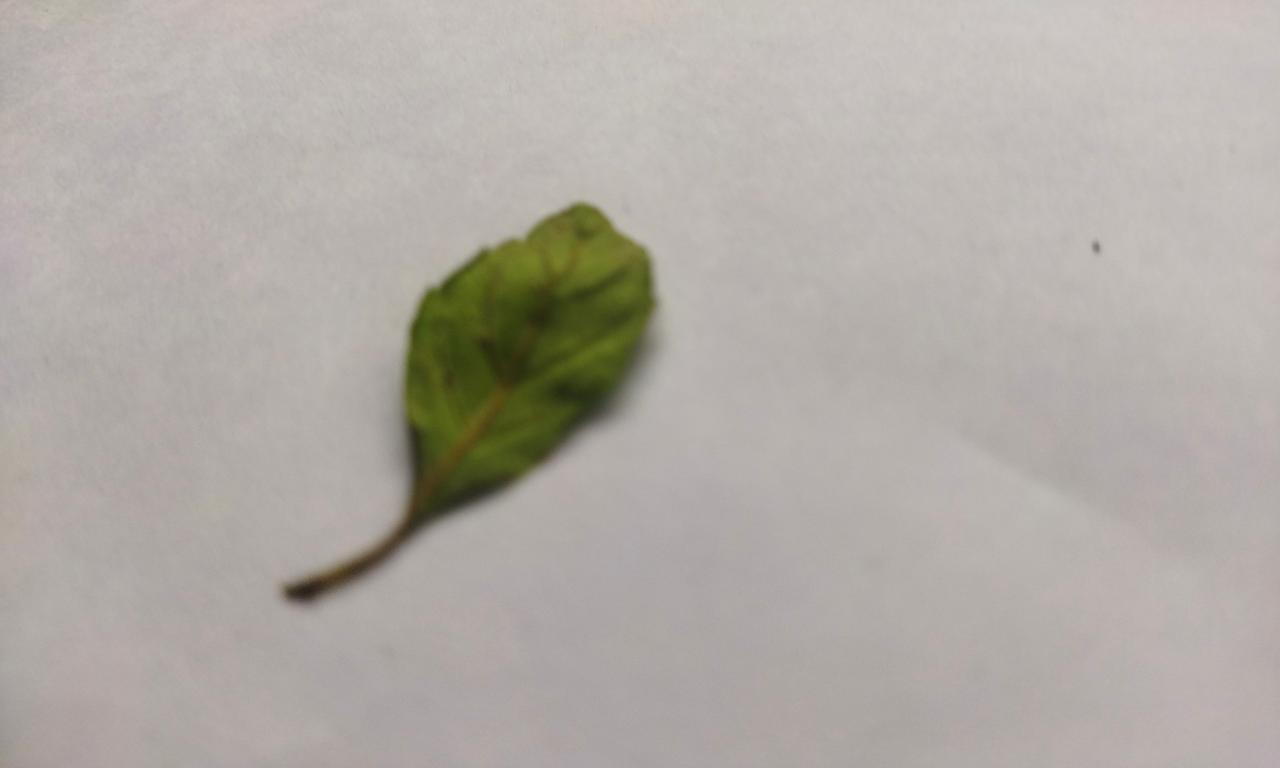
Label: Fresh